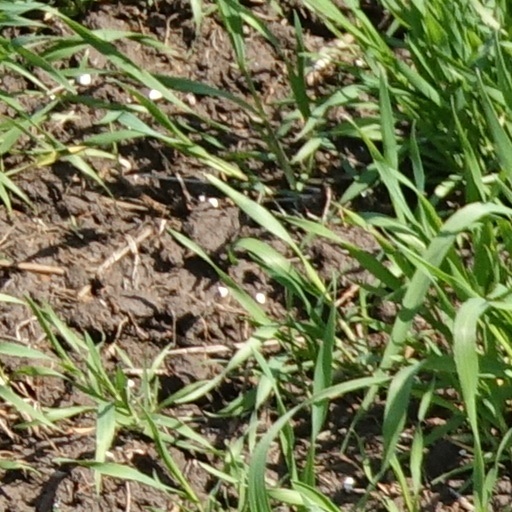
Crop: wheat